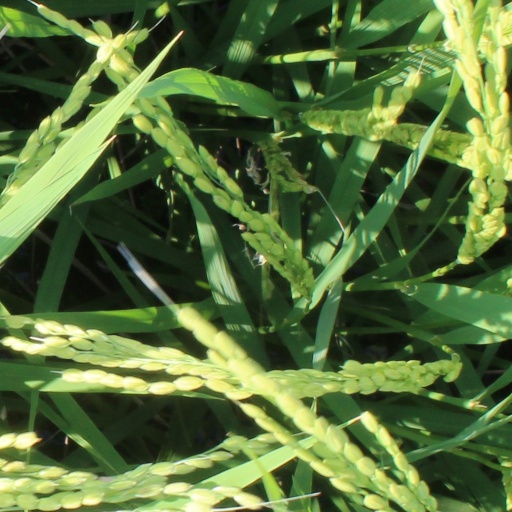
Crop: rice